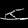
Label: Sandal